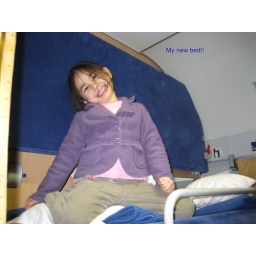
Sonia on bed in sleeping car